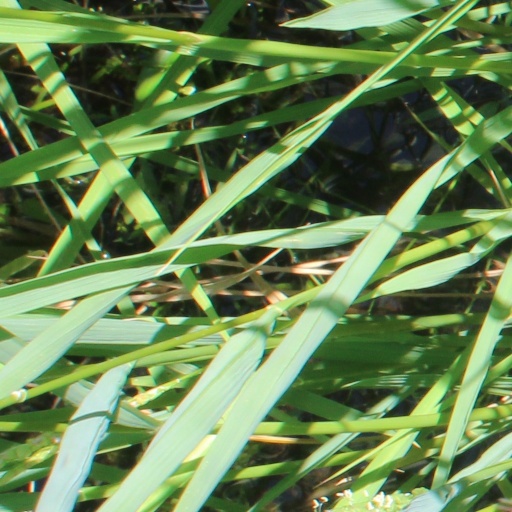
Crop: rice